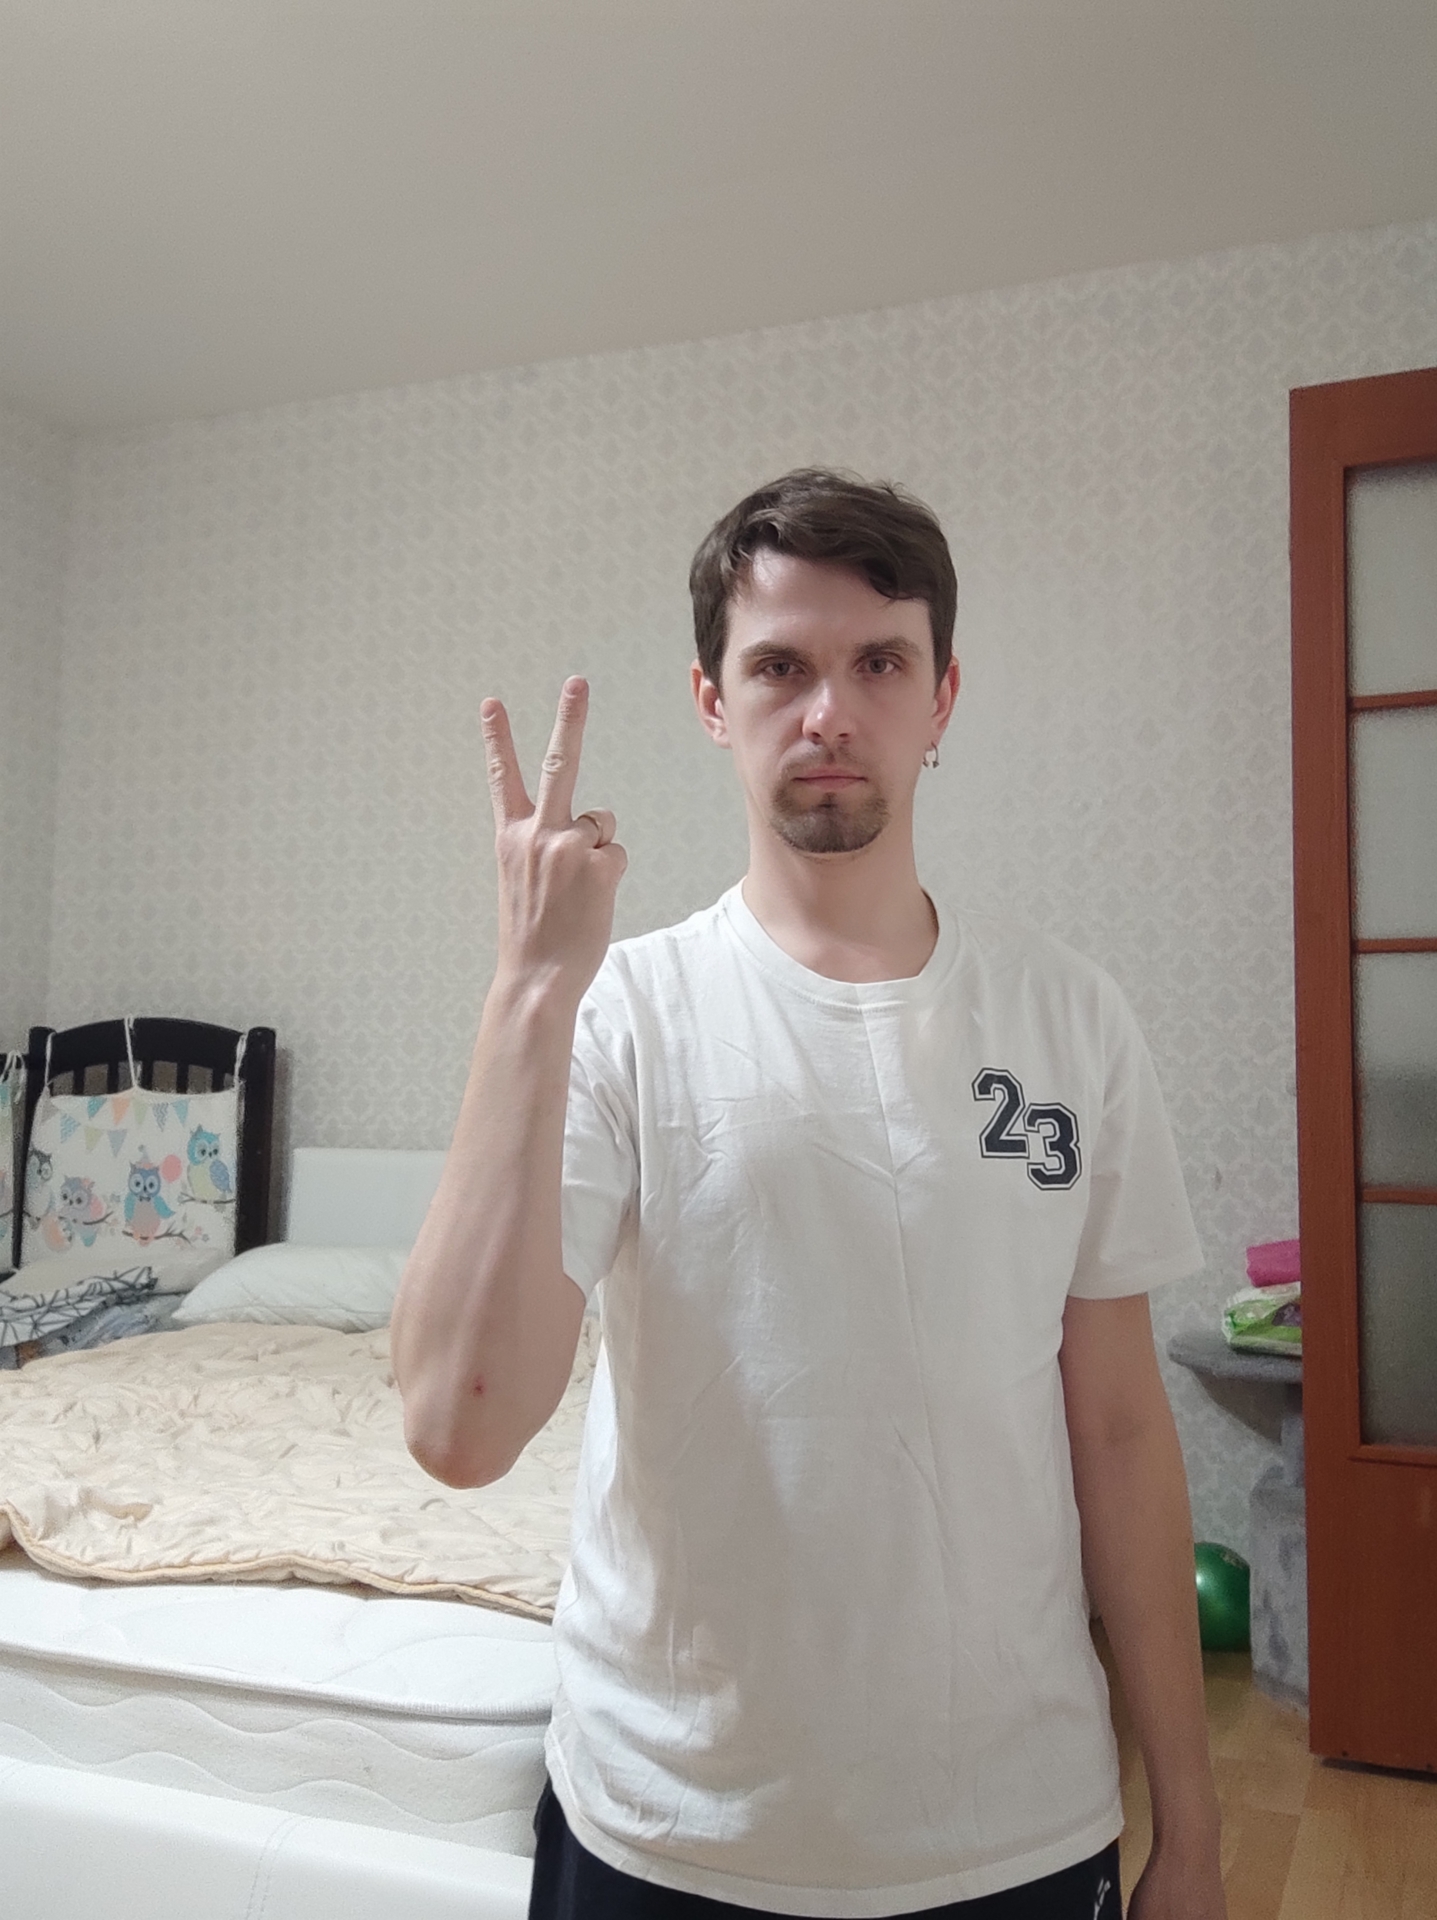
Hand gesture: peace_inverted